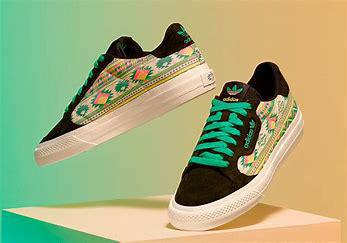
Brand: Adidas
Model: Arizona